Arene complexes of univalent gallium, indium, and thallium

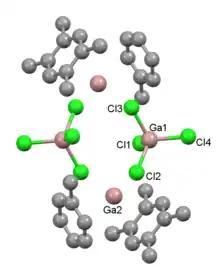
Single crystal structure of a Ga-arene complex

Benzene Ga complexes have been discovered since 1967, and phase diagram studies and vibrational spectroscopy combined with Ga-NMR suggested the interaction between Ga and arenes. However, there was no direct crystallographic evidence for such structures, so the existence of Ga-arene complexes remained in doubt for a long time. The first Ga-arene complex characterized by X-ray diffraction experiments is [{(CH)Ga}{GaCl}], which was obtained by cooling a saturated Ga[GaCl] benzene solution to room temperature. After that, a series of Ga-arene complexes of different structures have been reported, and these corroborative examples make the existence of benzene-metal interactions for p-block elements no doubt.